Symbols of the United States Senate

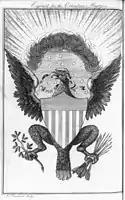
James Trenchard's 1786 Great Seal

When first meeting in Philadelphia in the 1790s, members of the early Senate admired the visually appealing Great Seal enough that they had it reproduced on a carpet woven for their chamber. They also selected a similar design for the first official Senate seal.